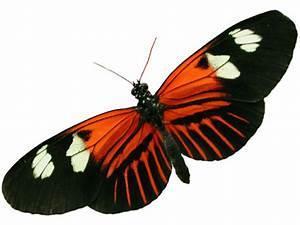
butterfly